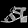
Label: Sandal